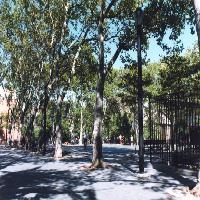
Weather: sun or clear